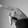
ASL letter: P